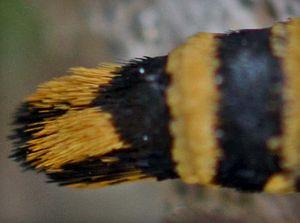
Bembecia ichneumoniformis ([Denis &amp
Bembecia ichneumoniformis, la Sésie ichneumon ou Sésie ichneumoniforme, est une des nombreuses espèces de lépidoptères du genre Bembecia, de la famille des Sesiidae.